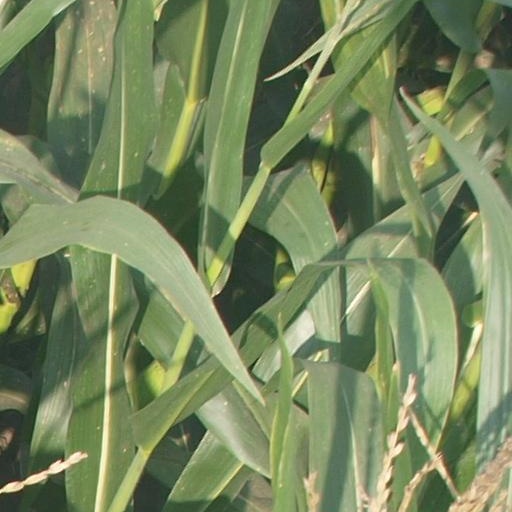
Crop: maize; corn